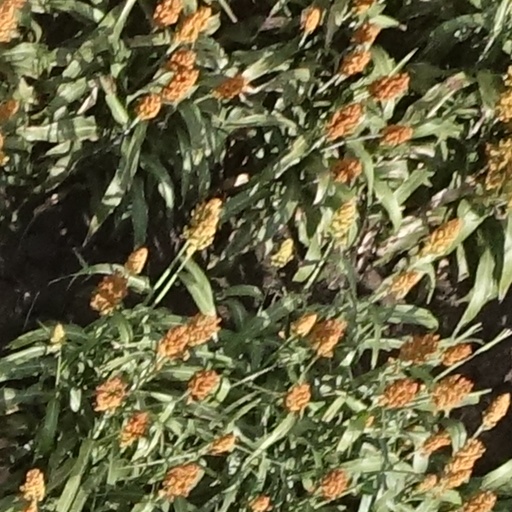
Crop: sorghum